Describe the emotion expressed in this image:  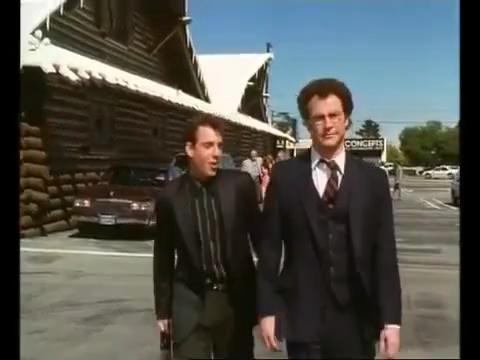
This person displays Pain, valence and arousal with low intensity.